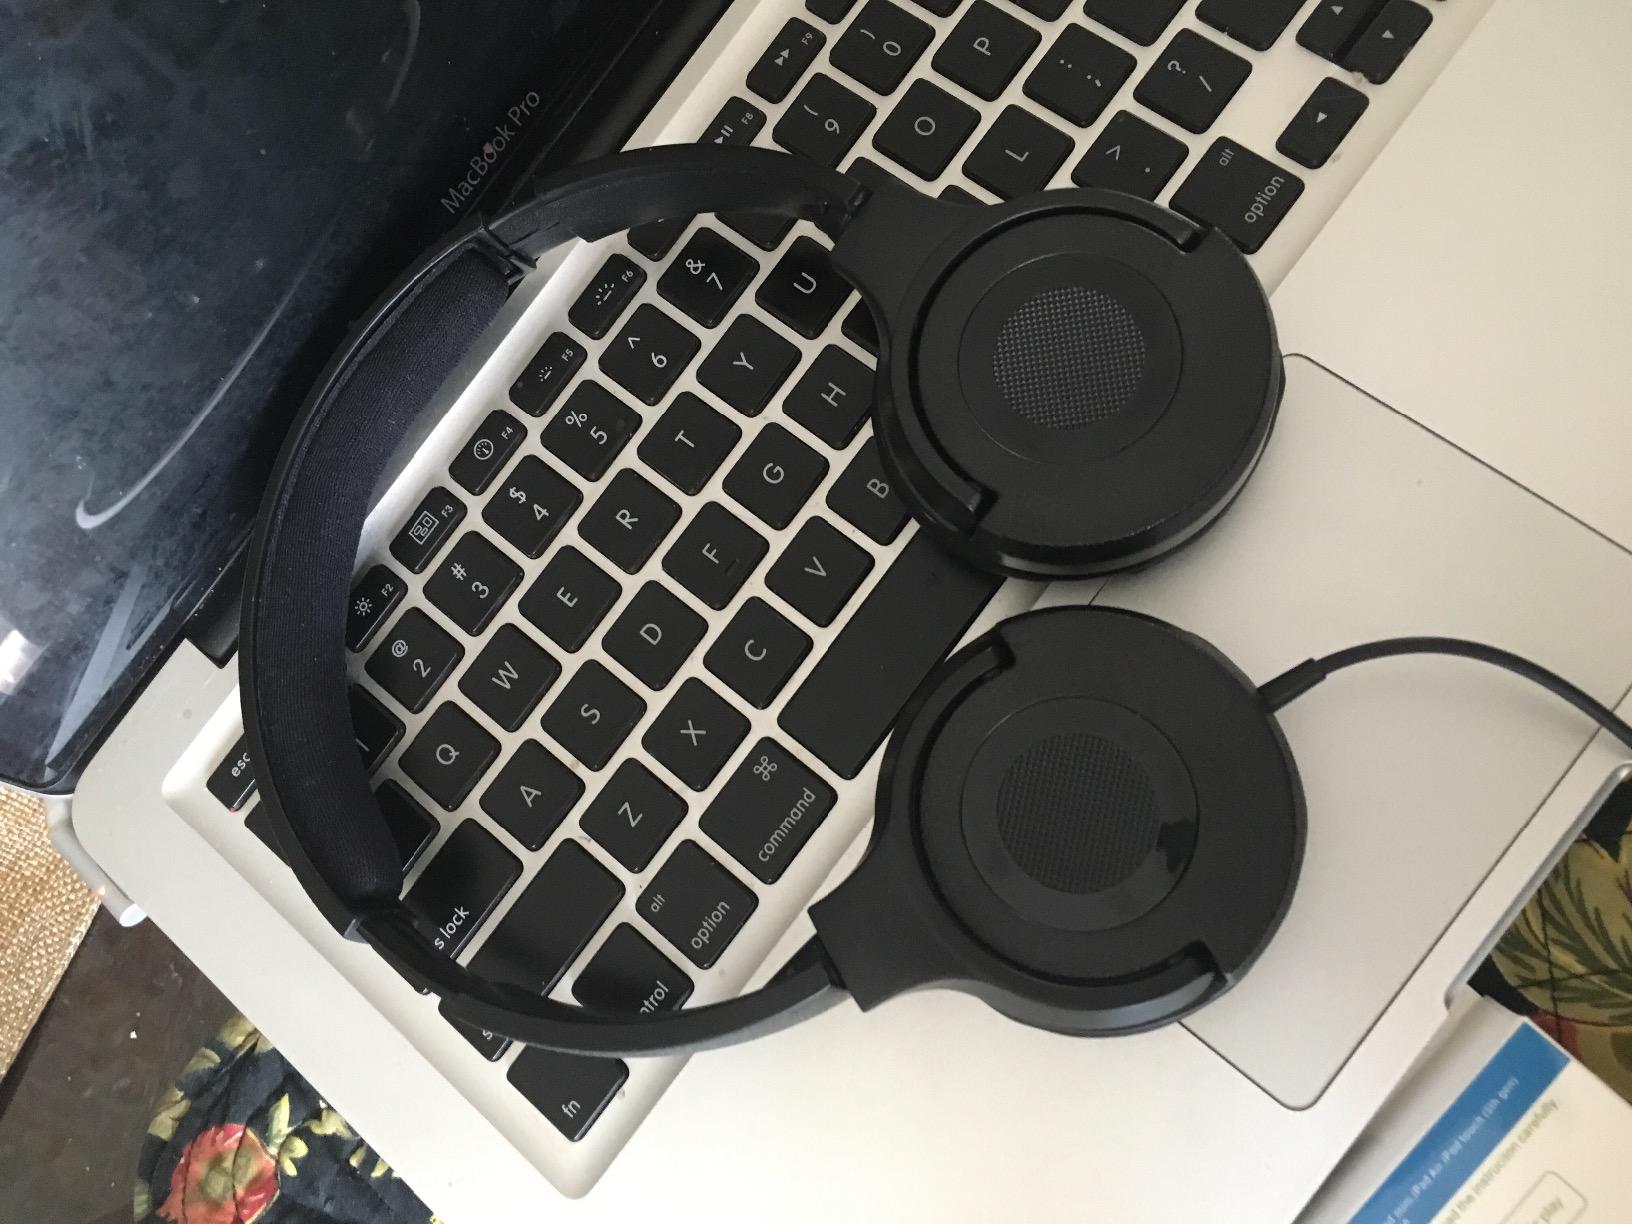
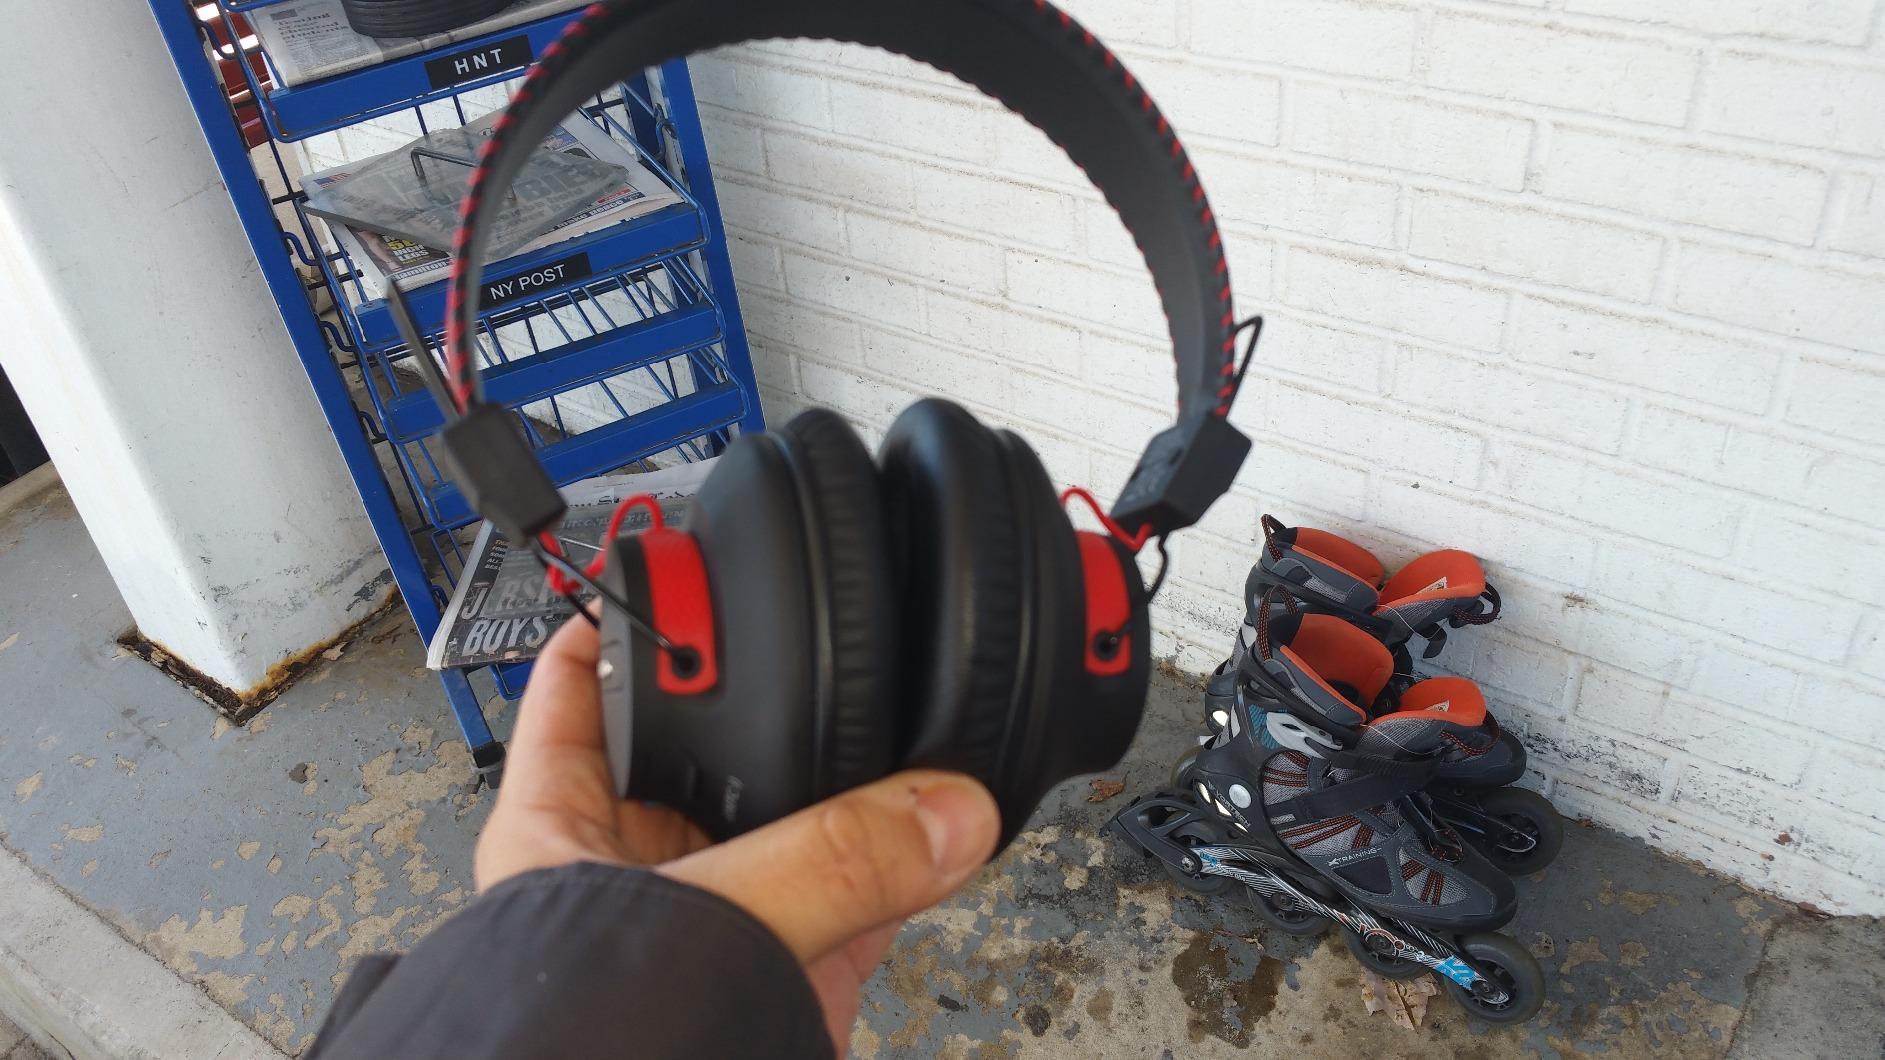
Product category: headphones
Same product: no